Conservation and restoration of feathers

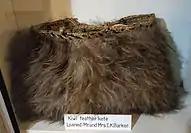
Feather Basket from the Warkworth Museum

A living specimen can sometimes lose some of their vital flight feathers and there are ways of repairing them to restore flight to the bird. Feathers from another source are placed in the hollow portion of the quill and securing them with small splints. In the aviary world this process is called imping. A procedure such as this allows a bird to resume flight until the old quill falls out and a new feather takes its place during molting.